Emmanuel Etim

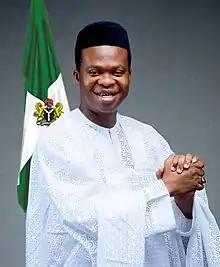
Emmanuel Etim

Emmanuel Ishie Etim (Im·man·u·el \i-ˈman-yə-wəl, -yəl\, born April 6, 1980) is a clergyman and Nigerian politician who was a presidential candidate in the 2019 Nigerian general election. A member of the Change Nigeria Party (CNP), Etim decided to contest the presidential election after the Not Too Young To Run Act was signed into law. On July 5, 2018, Etim declared his candidacy and picked up his nomination form on the New Progressive Movement (NPM) party platform, but hours to the party primaries, the party leadership called off the presidential primaries. Etim decided to run on the Change Nigeria Party platform and on October 5, 2018, after the party primaries was conducted, he emerged the winner and was announced as the Presidential Candidate for Change Nigeria Party (CNP).